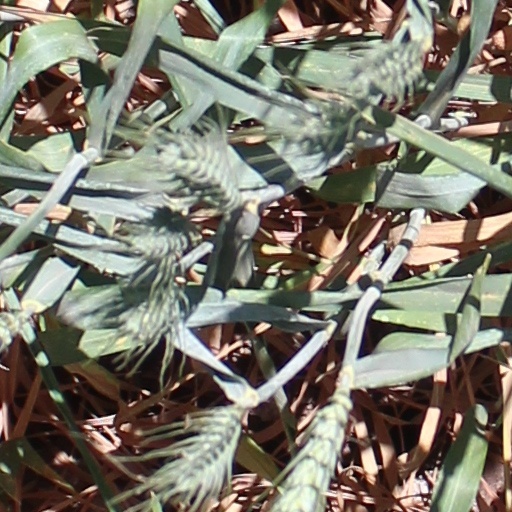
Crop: wheat